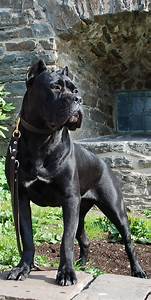
Label: cane